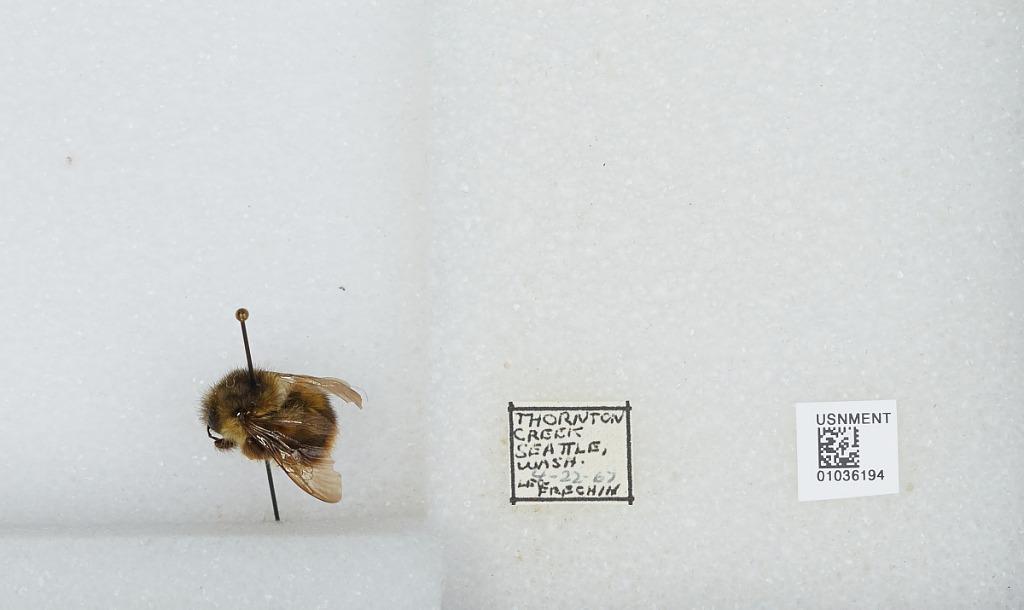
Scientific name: Bombus (Pyrobombus) mixtus Cresson
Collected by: L. Frechin
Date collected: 1967-4-22
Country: United States
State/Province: Washington
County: King
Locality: Thornton Creek in Seattle
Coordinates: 47.7031, -122.309